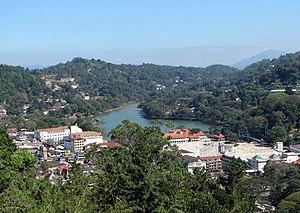
Lac Kandy, Kandy, Sri Lanka